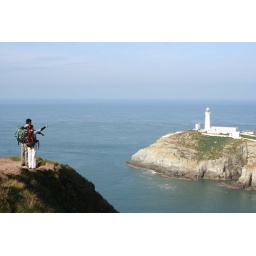
Looking out over red wall "gogarth"